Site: brandenburg
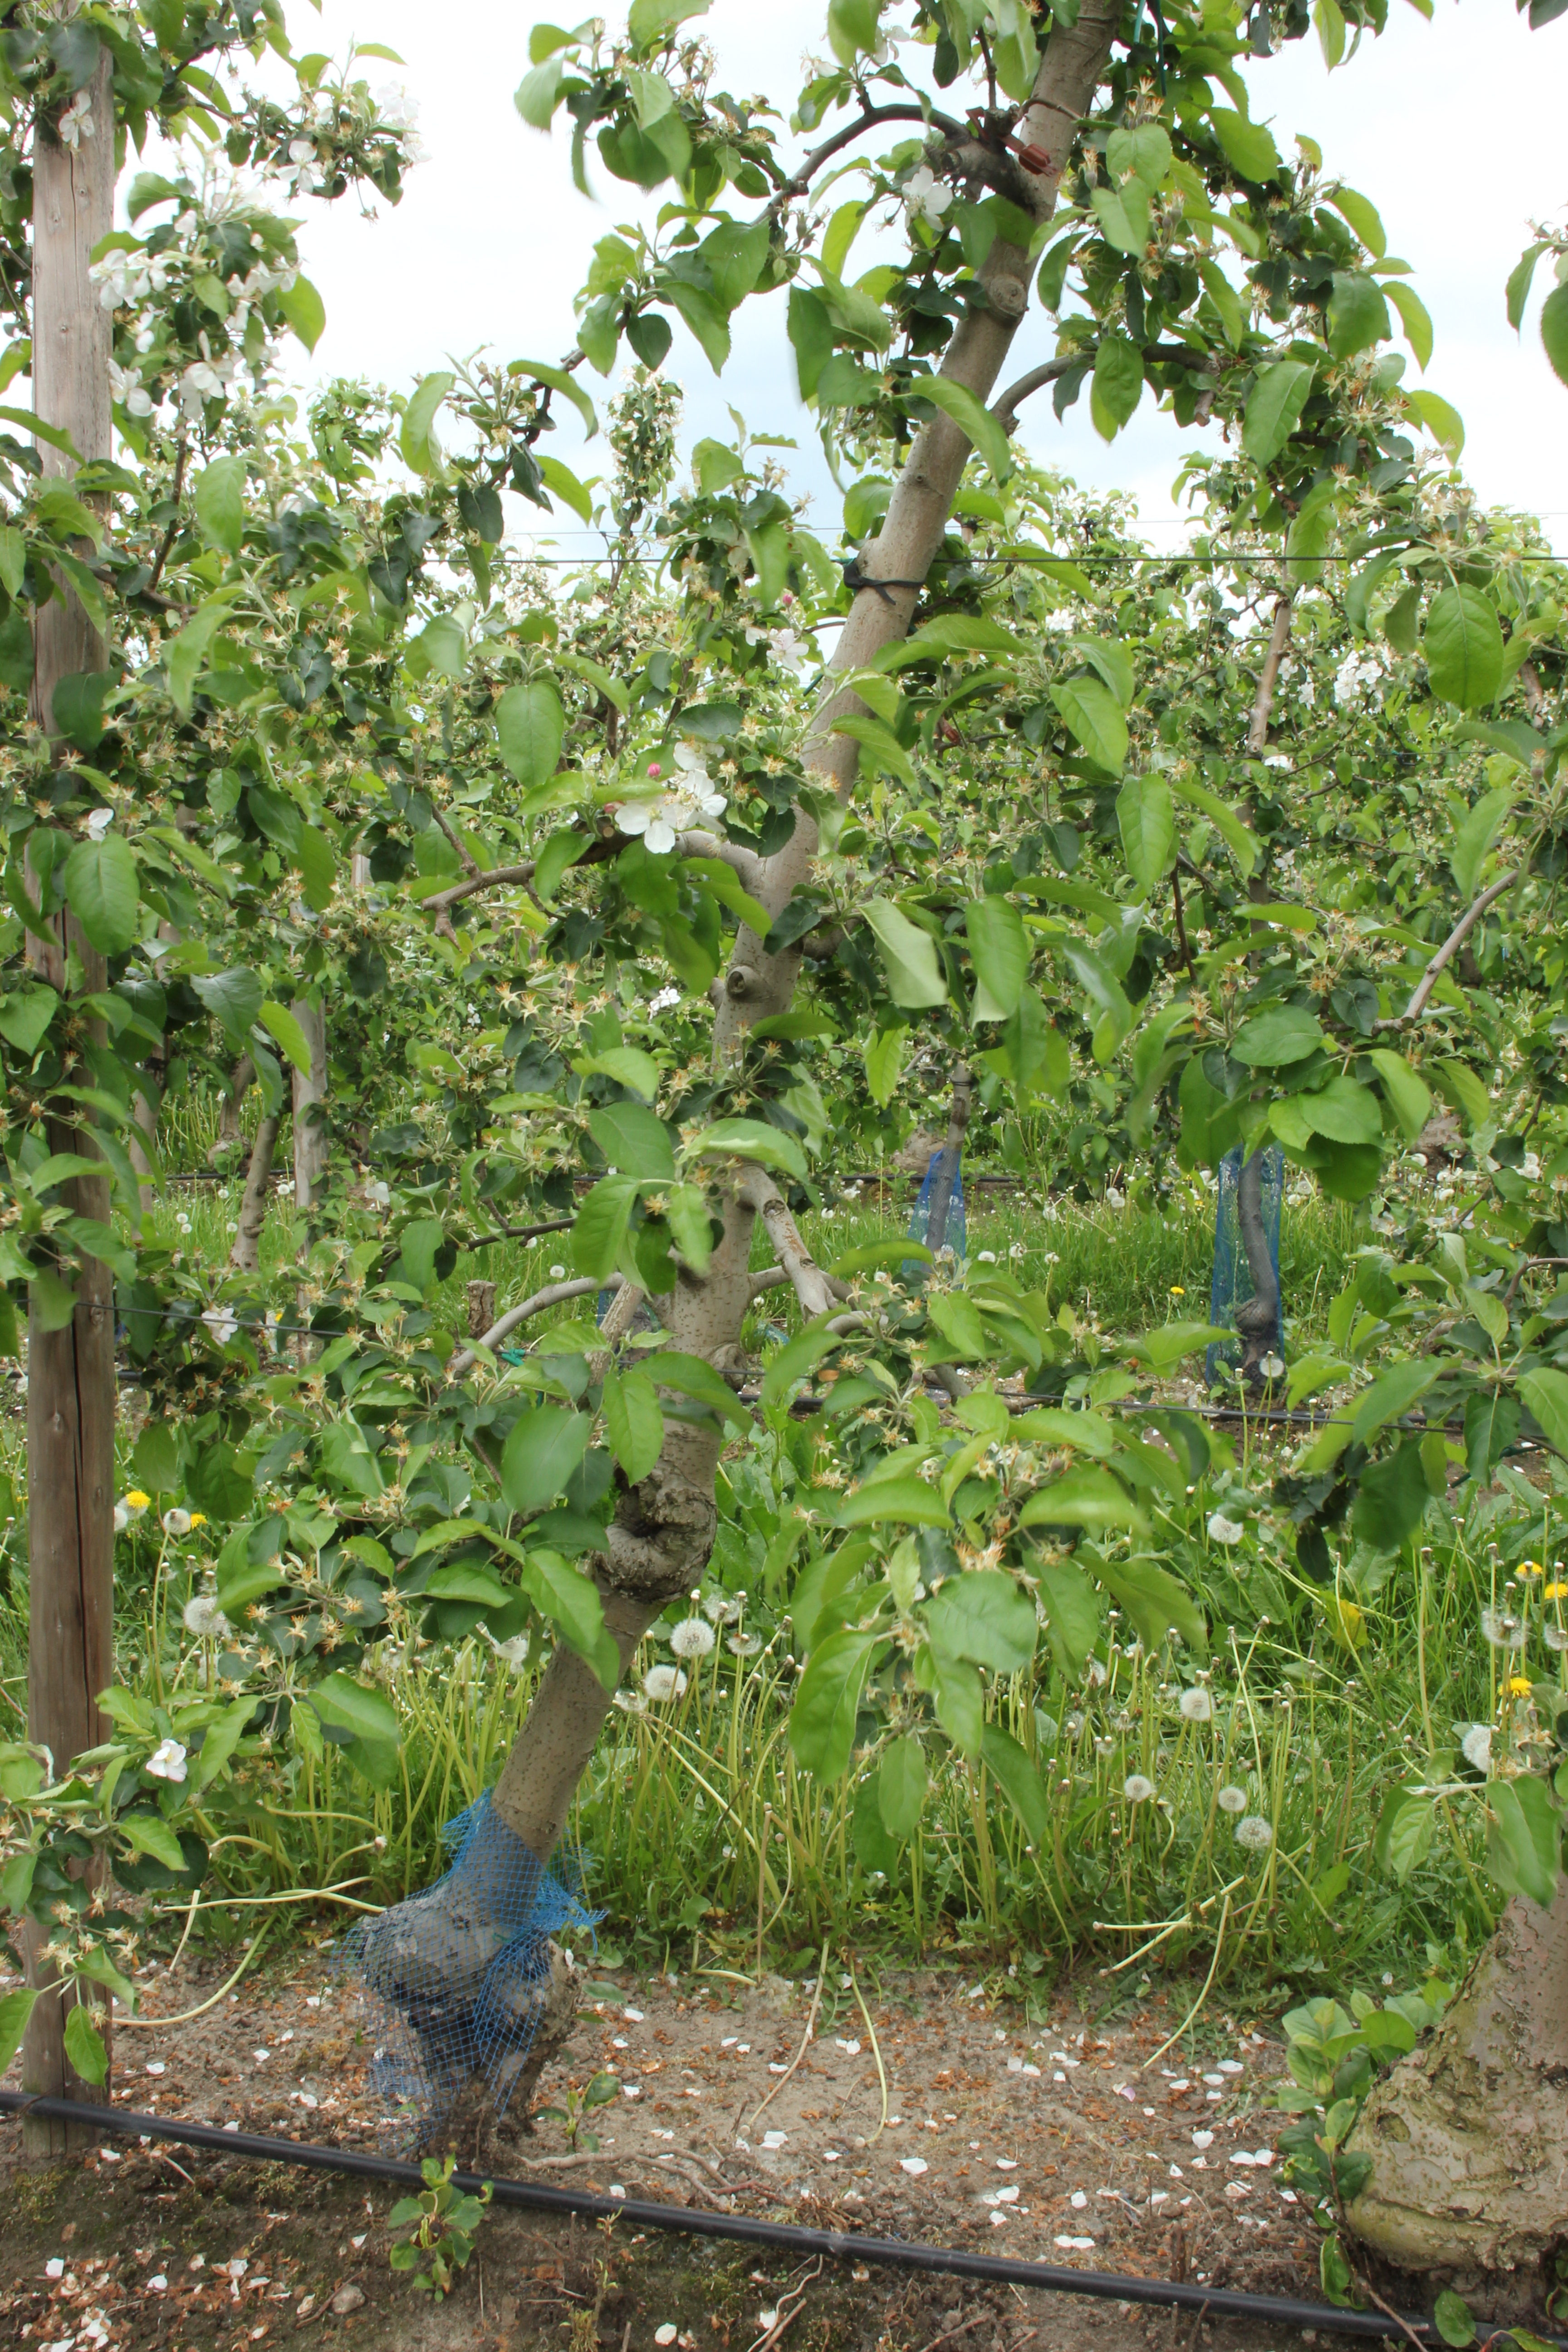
Growth stage (BBCH 67): Flowering